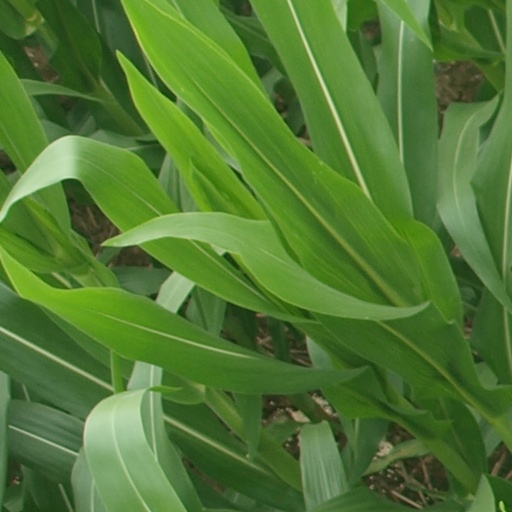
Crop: maize; corn